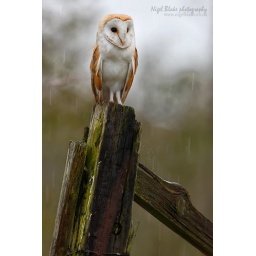
Barn Owl Tyto alba perched on a wooden fence post in pouring rain, out hunting in daylight. _26K6075